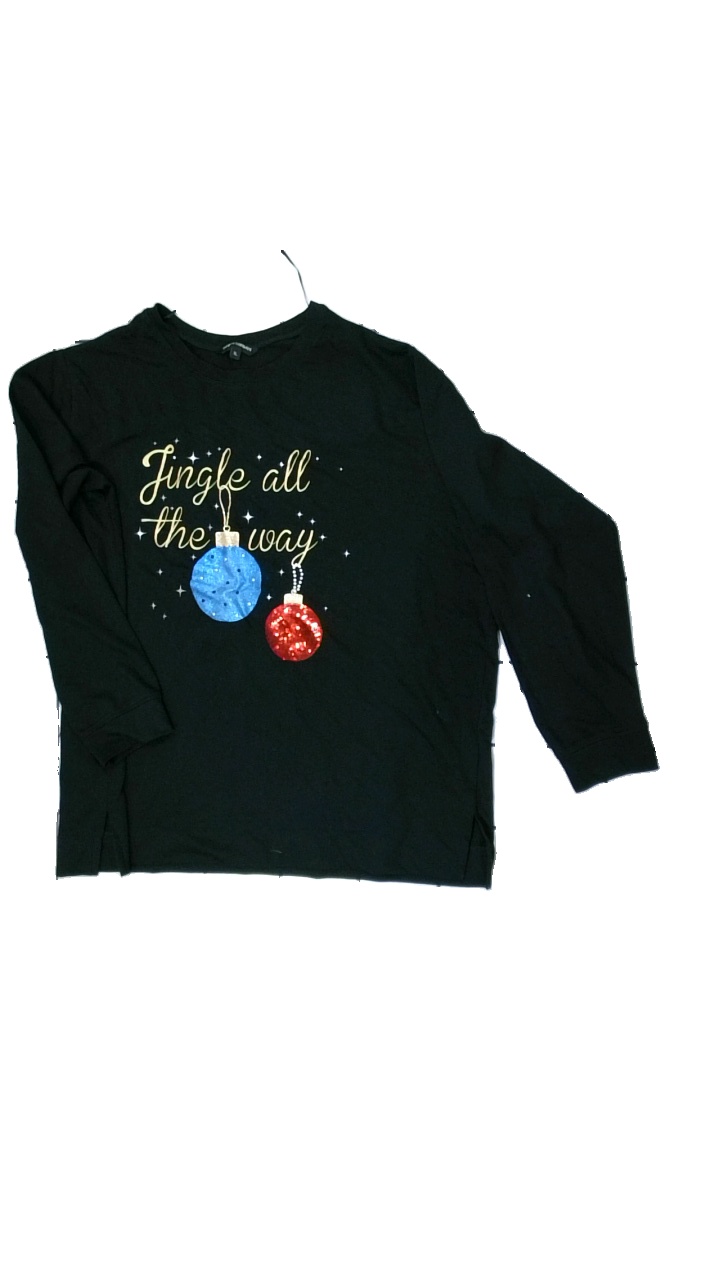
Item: Sweater (Ladies)
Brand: Kappahl
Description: Black christmas sweater
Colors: Black, Yellow, Blue, Multicolor
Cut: Loose
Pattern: Other
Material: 60% cotton, 40% polyester
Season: Winter
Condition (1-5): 2
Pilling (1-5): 1
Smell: Minor
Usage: Export
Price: <50